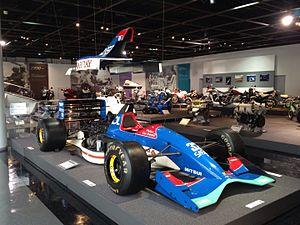
La Jordan 192 à l'exposition Yamaha Communication Plaza